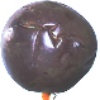
Label: passion_fruit